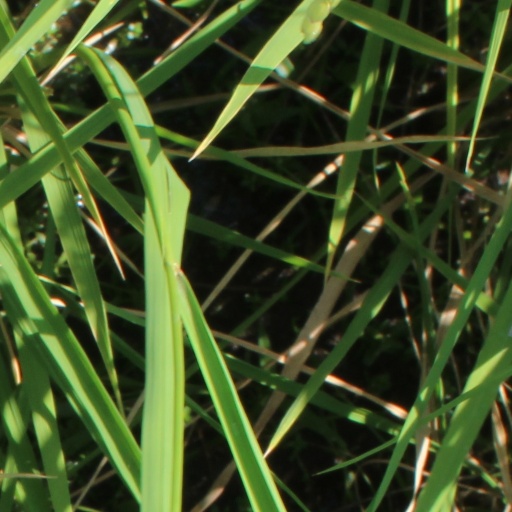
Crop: rice